Sophia of Prussia

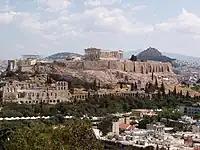
Acropolis in Athens, Greece

In 1884, Constantine, Crown Prince of Greece, turned sixteen and his majority was declared by the government. He then received the title of Duke of Sparta. Soon after, Constantine completed his military training in Germany, where he spent two full years in the company of a tutor, Dr. Lüders. He served in the Prussian Guard, took lessons of riding in Hanover and studied political science at the Universities of Heidelberg and Leipzig.